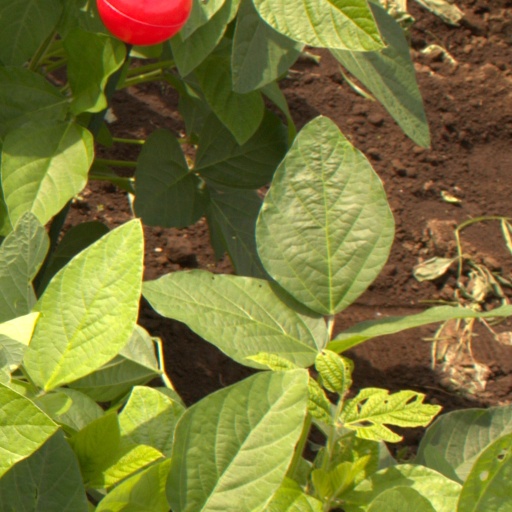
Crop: soybean